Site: brandenburg
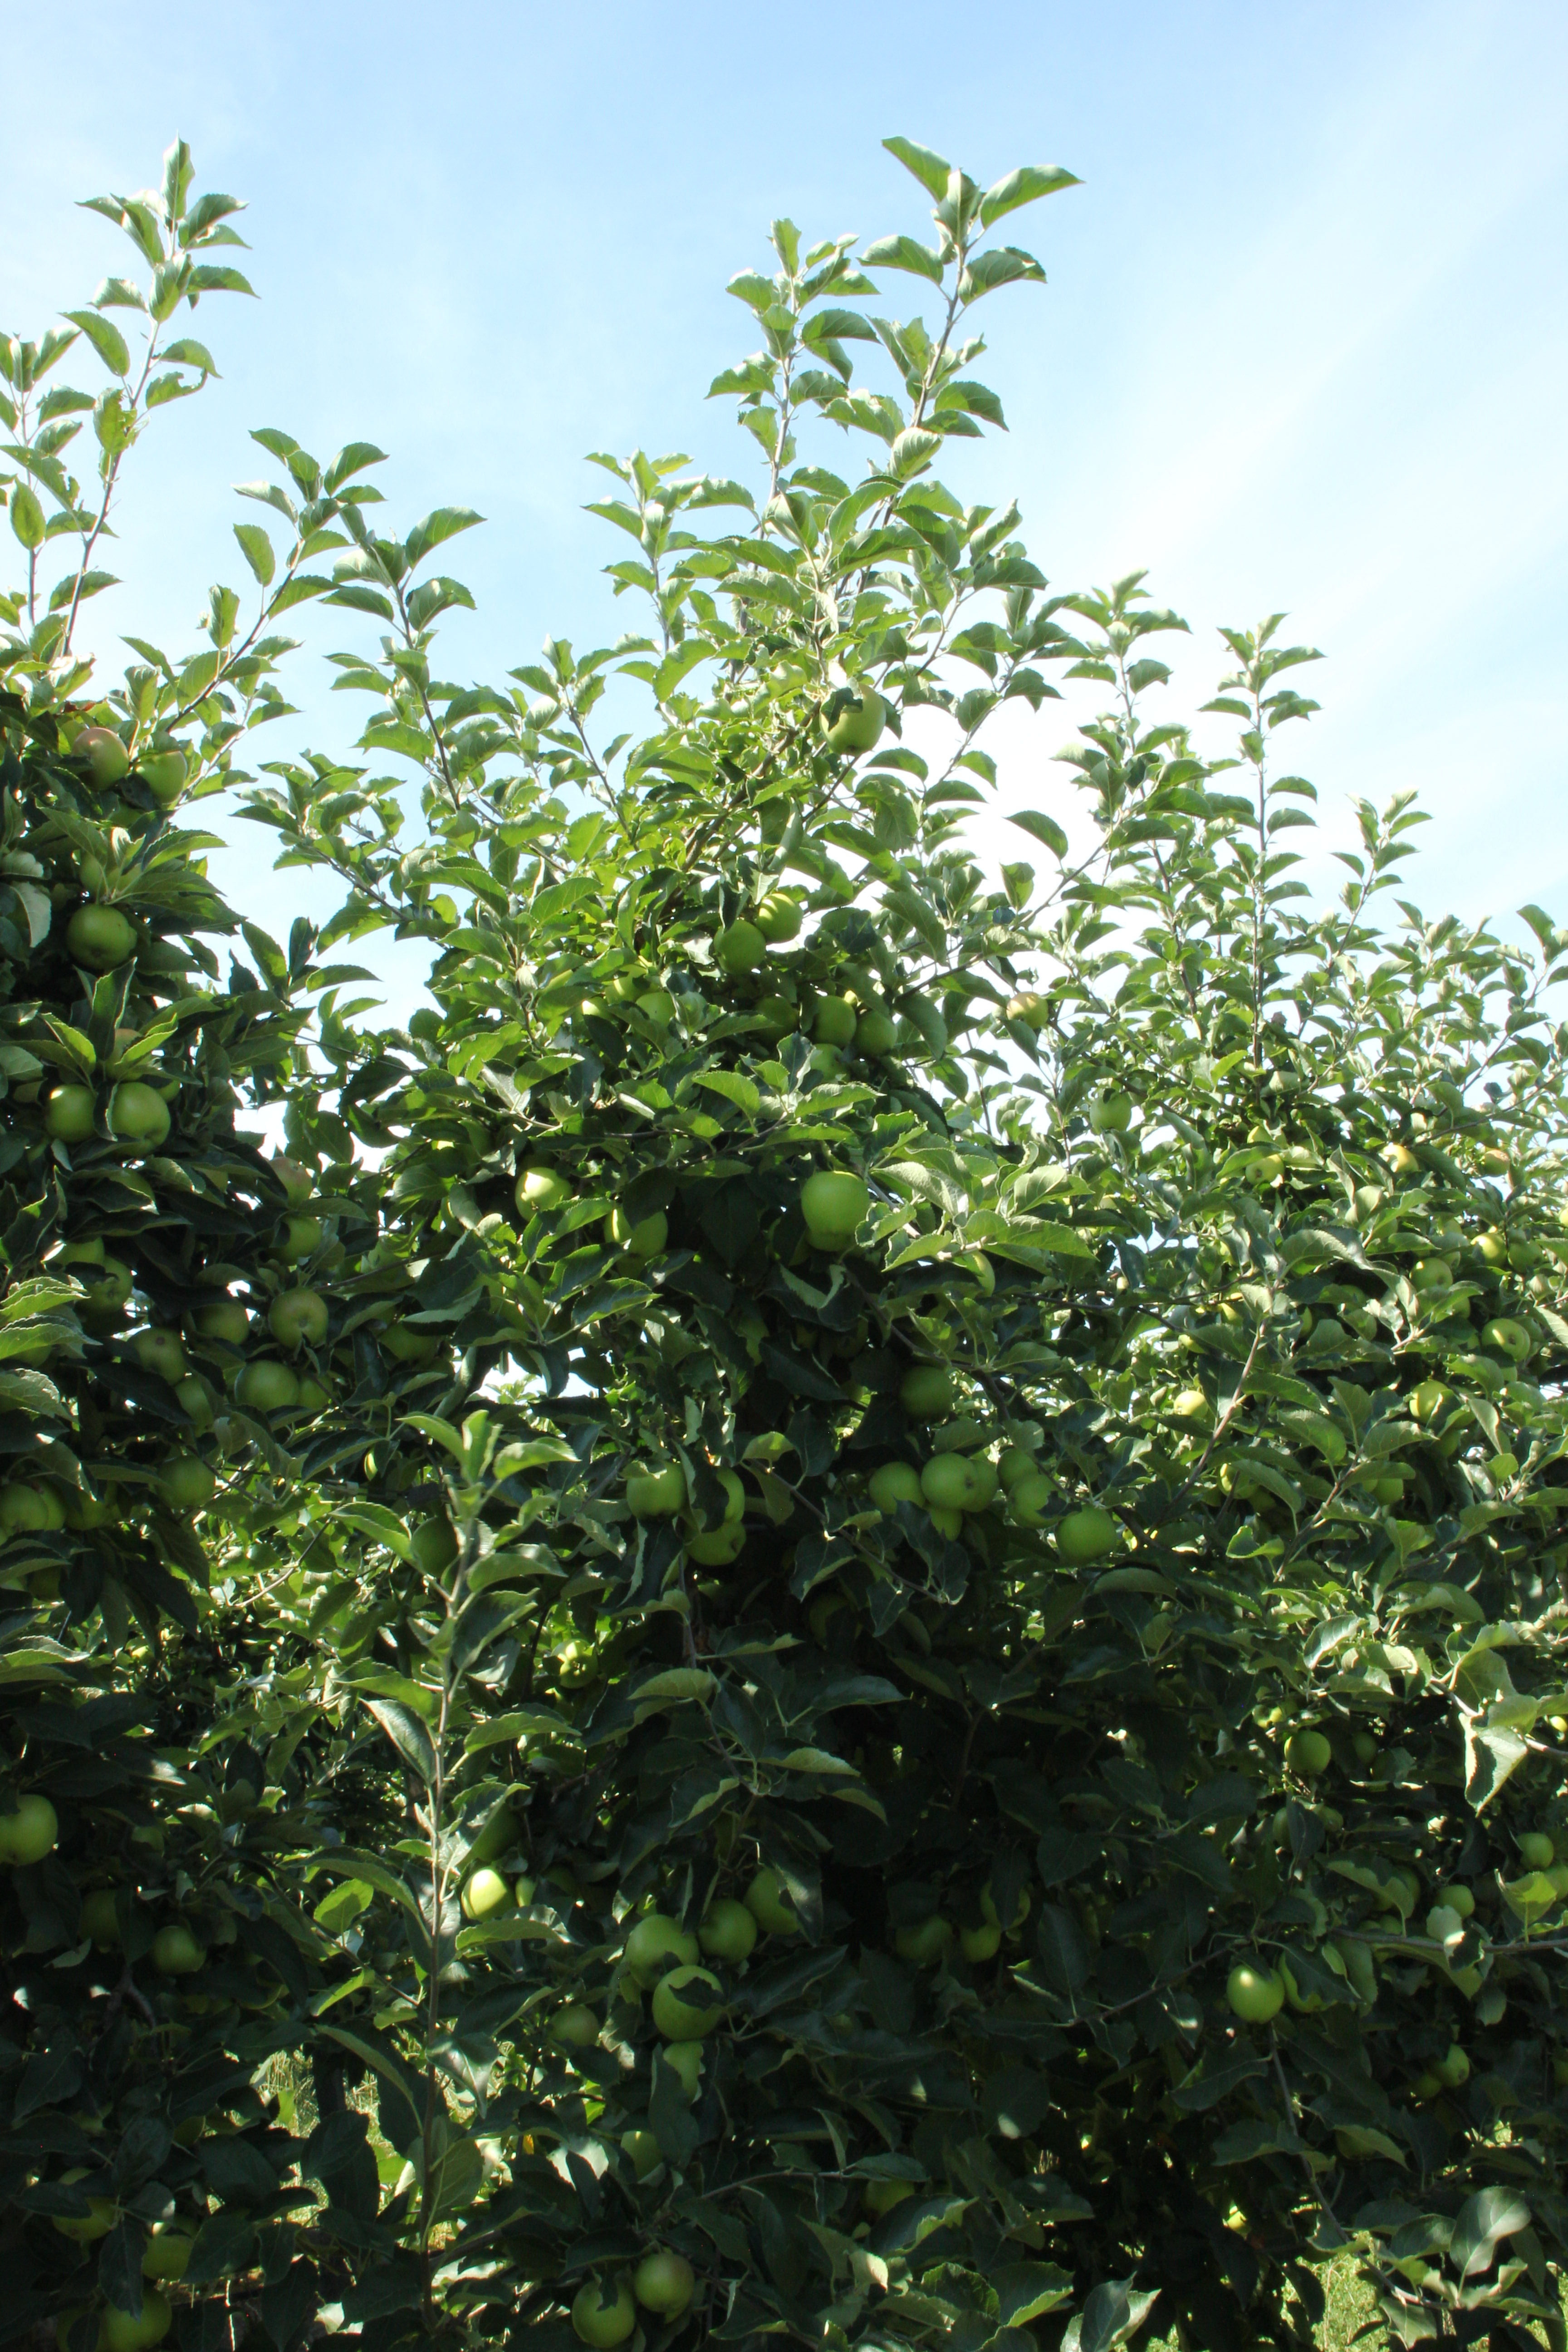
Growth stage (BBCH 77): Development of fruit